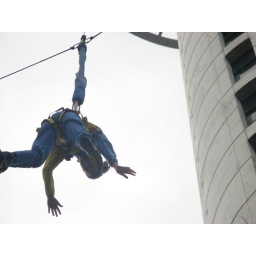
Kat jumpimg from sky tower in Auckland-brave lass!